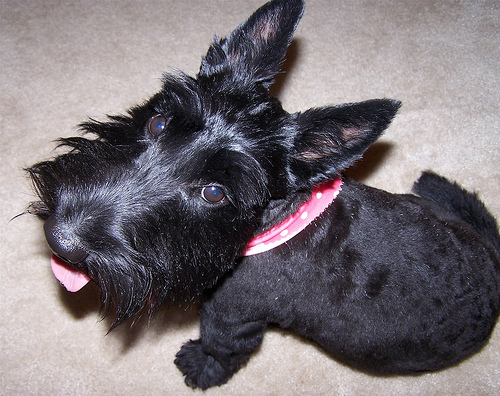
Animal: dog
Breed: scottish_terrier